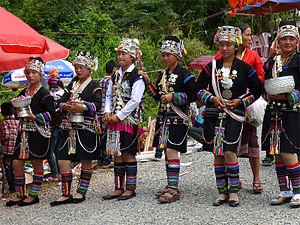
Festival du That Xieng Tung, Muang Sing, Province de Luang Namtha, Laos. Jeunes filles akha faisant partie du comité d'accueil. À leur arrivée, les visiteurs se feront épingler un ruban de couleur sur leur blouse contre un don.
Les Akha sont un peuple montagnard originaire de Chine. Ils résident aujourd’hui dans les montagnes de Chine, où le gouvernement les a assimilés aux Hani, en Thaïlande, où ils sont inclus dans les tribus des collines, au Laos, où ils sont appelés Lao sung, et au Myanmar, où ils sont appelés Kaw, ou encore Akha-Ekaw.